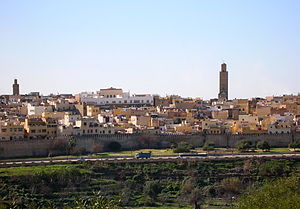
Meknès
Meknès er en by i det nordlige Marokko med et indbyggertal på 520.428. Byen er hovedby i regionen Meknès-Tafilalet og var landets hovedstad mellem 1672 og 1727.